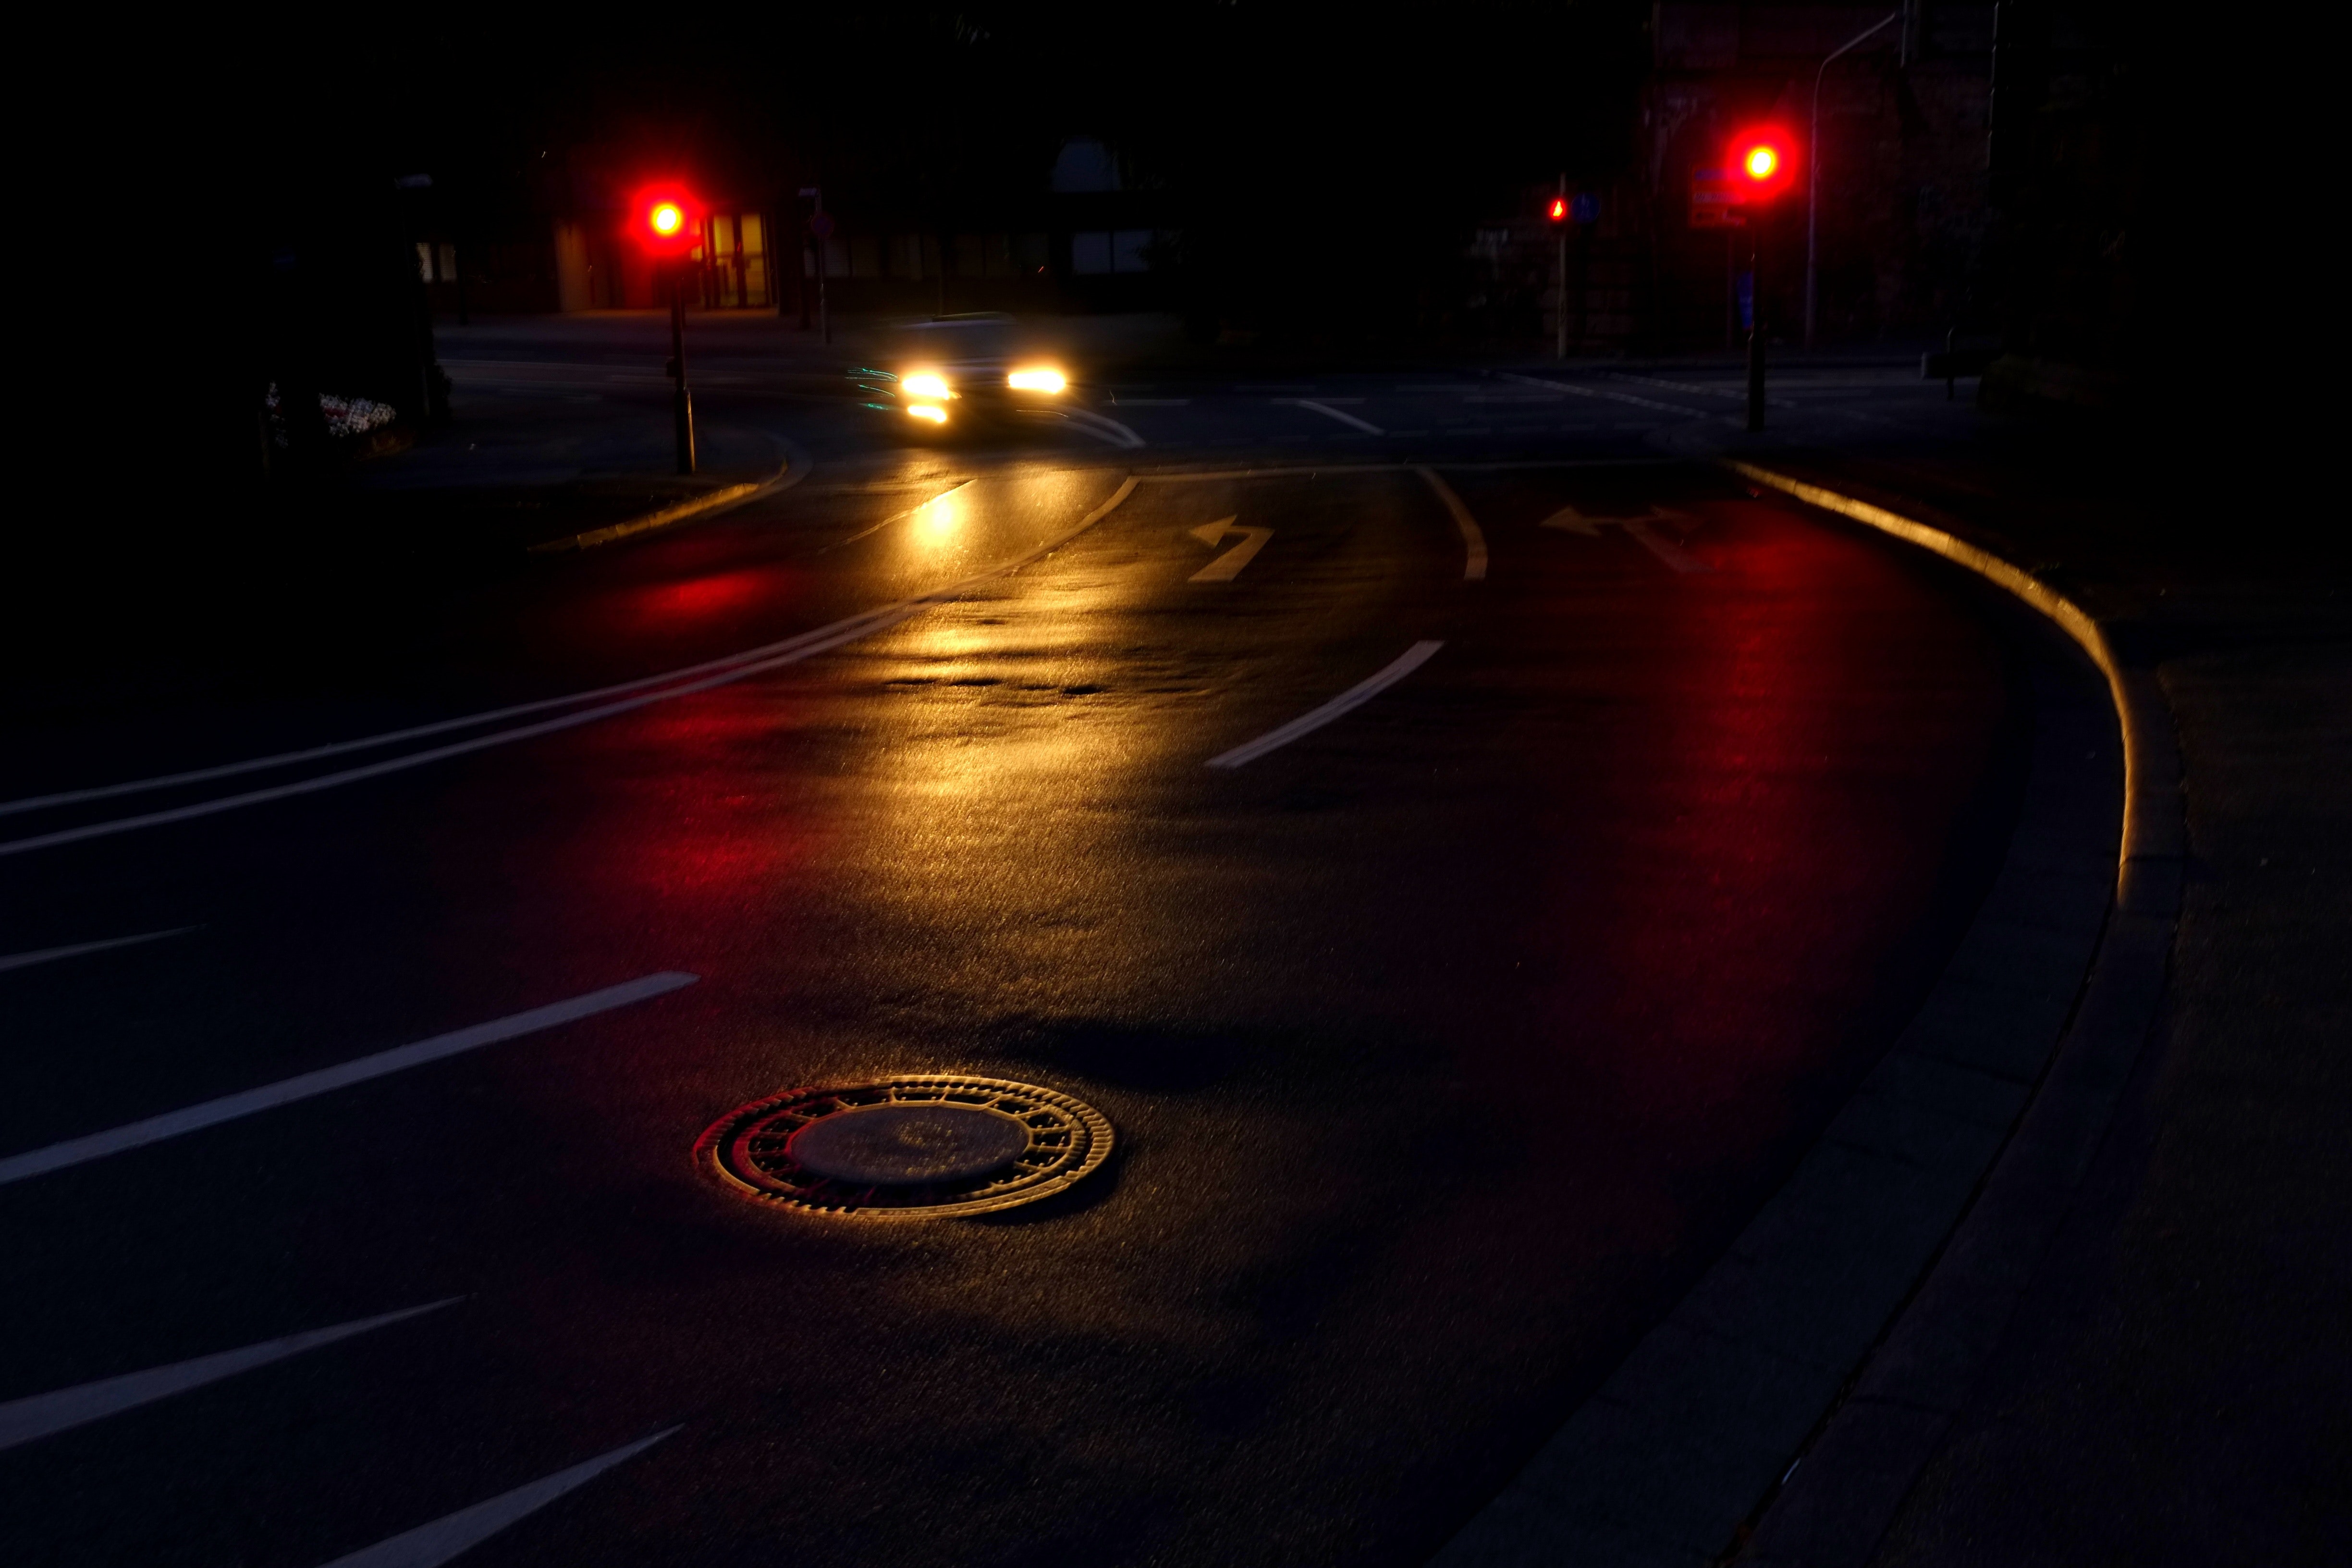
night, automotive lighting, light, red, darkness, headlamp, lighting, street light, sky, mode of transport, midnight, auto part, line, road, light fixture, lens flare, photography, road surface, car, asphalt